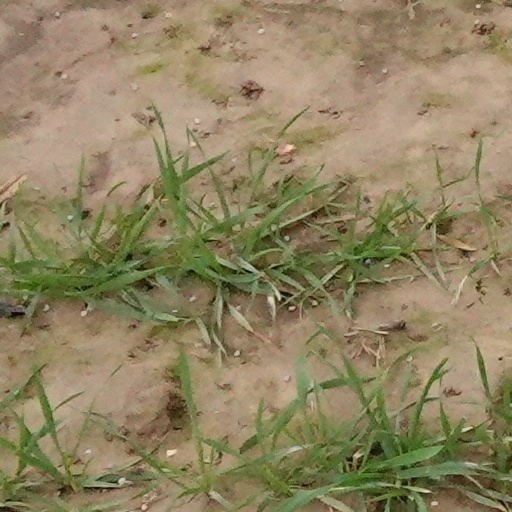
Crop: wheat